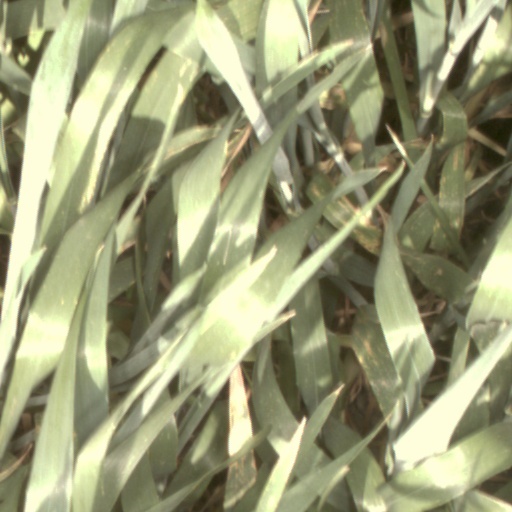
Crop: wheat